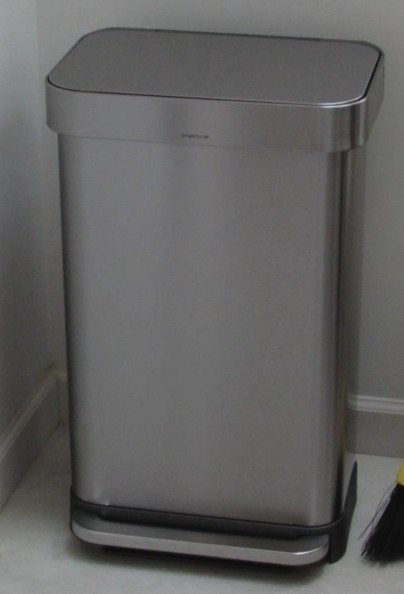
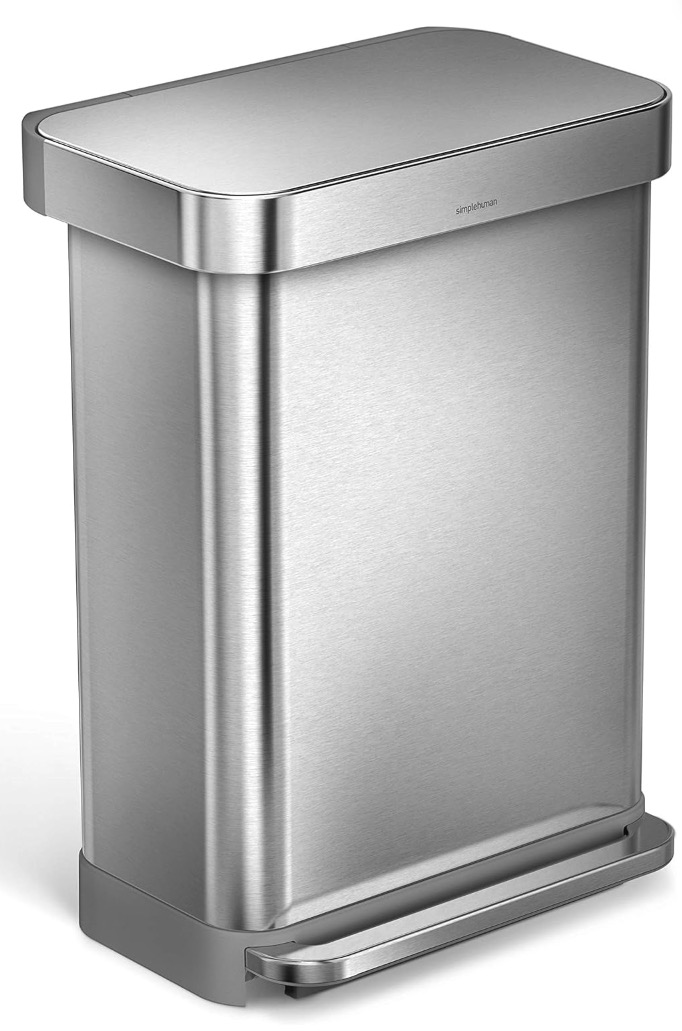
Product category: misc
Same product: yes